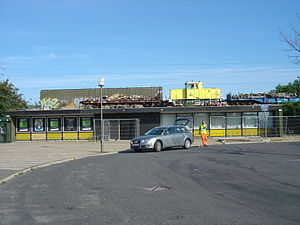
Ellebjerg Station
Ellebjerg Station ved nedrivningen.
Ellebjerg Station var en tidligere tog station i Valby, København, som blev lukket ned i 2007. Set fra den nordvestlige side ved siden af Ellebjergvej og Valby Idrætspark.
Ellebjerg Station var en station på S-banen mellem Sjælør og Åmarken stationer. Den er i dag en spøgelsesstation.